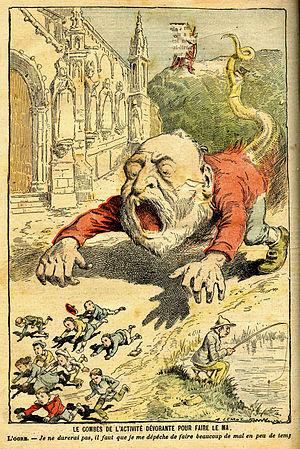
Caricature du nouveau Président du Conseil, Emile Combes, par Achille Lemot. Légende
L’anticléricalisme est un système opposé aux tendances du clergé.
Émile, Justin, Louis Combes, né le 6 septembre 1835 à Roquecourbe et mort le 25 mai 1921 à Pons, est un homme politique français.
Xavier de Fourvière est un chanoine de l'ordre des prémontrés, né le 5 février 1853 à Robion, où il est mort le 27 octobre 1912. Avec Frédéric Mistral il a œuvré pour la renaissance de la langue d'oc, comme prédicateur et comme auteur d'ouvrages. Il fut élu majoral du Félibrige en 1889.
Achille Lemot, né à Reims le 31 décembre 1846, mort à Asnières le 20 septembre 1909, est un illustrateur, vignettiste et caricaturiste français, également connu sous les pseudonymes Uzès ou Lilio.
La deuxième expulsion des congrégations religieuses de France est la conséquence de la loi du 1ᵉʳ juillet 1901 sur les associations qui soumet les congrégations à un régime d'exception décrit au titre III de la loi.